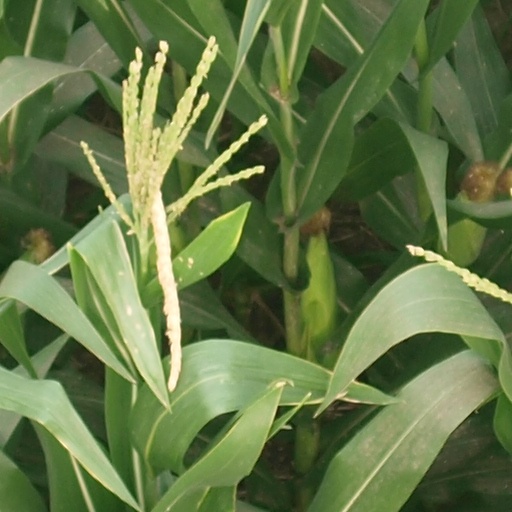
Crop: maize; corn